Billy Bishop

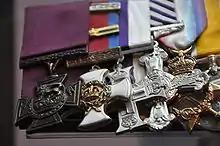
Billy Bishop's decorations (now part of Canadian War Museum collection) include (left to right) Victoria Cross, Distinguished Service Order with Bar, Military Cross, Distinguished Flying Cross, 1914–1915 Star, British War Medal 1914–1920.

Bishop's decorations include the Victoria Cross, Distinguished Service Order & Bar, Military Cross, Distinguished Flying Cross, légion d'honneur and the Croix de Guerre with palm. He was made a Companion of the Order of the Bath in the King's Birthday Honours List of 1 June 1944.